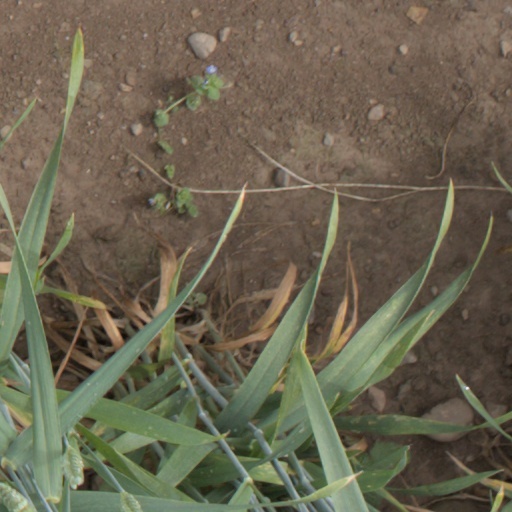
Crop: wheat